Memoirs of a Film Actress

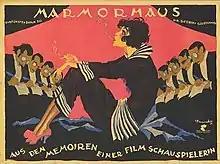
German film poster

Memoirs of a Film Actress is a 1921 German silent film directed by Frederic Zelnik and starring Lya Mara, Ernst Hofmann and Wilhelm Diegelmann. It premiered at the Marmorhaus in Berlin.